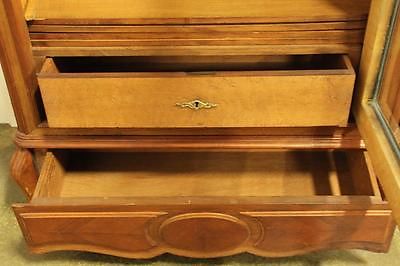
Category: cabinet